Ashok Leyland Stallion

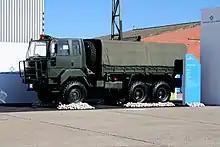
Ashok Leyland Super Stallion 6X6.

The Super Stallion is an upgraded version of the Stallion. The 6x6 is rated at 10 tonnes while the 8x8 is rated at 12 tonnes. Chassis used for mounting upgraded ERR 122 BM-21 Grad MBRL by Larsen & Toubro for the Indian Army.